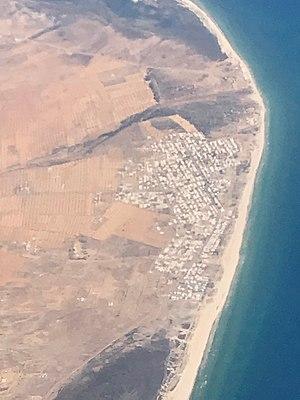
Aerial view of Chaffar (Sfax Governorate).
Chaffar est une plage méditerranéenne de sable fin située à trois kilomètres au nord de Mahrès et à 26 kilomètres au sud de Sfax.